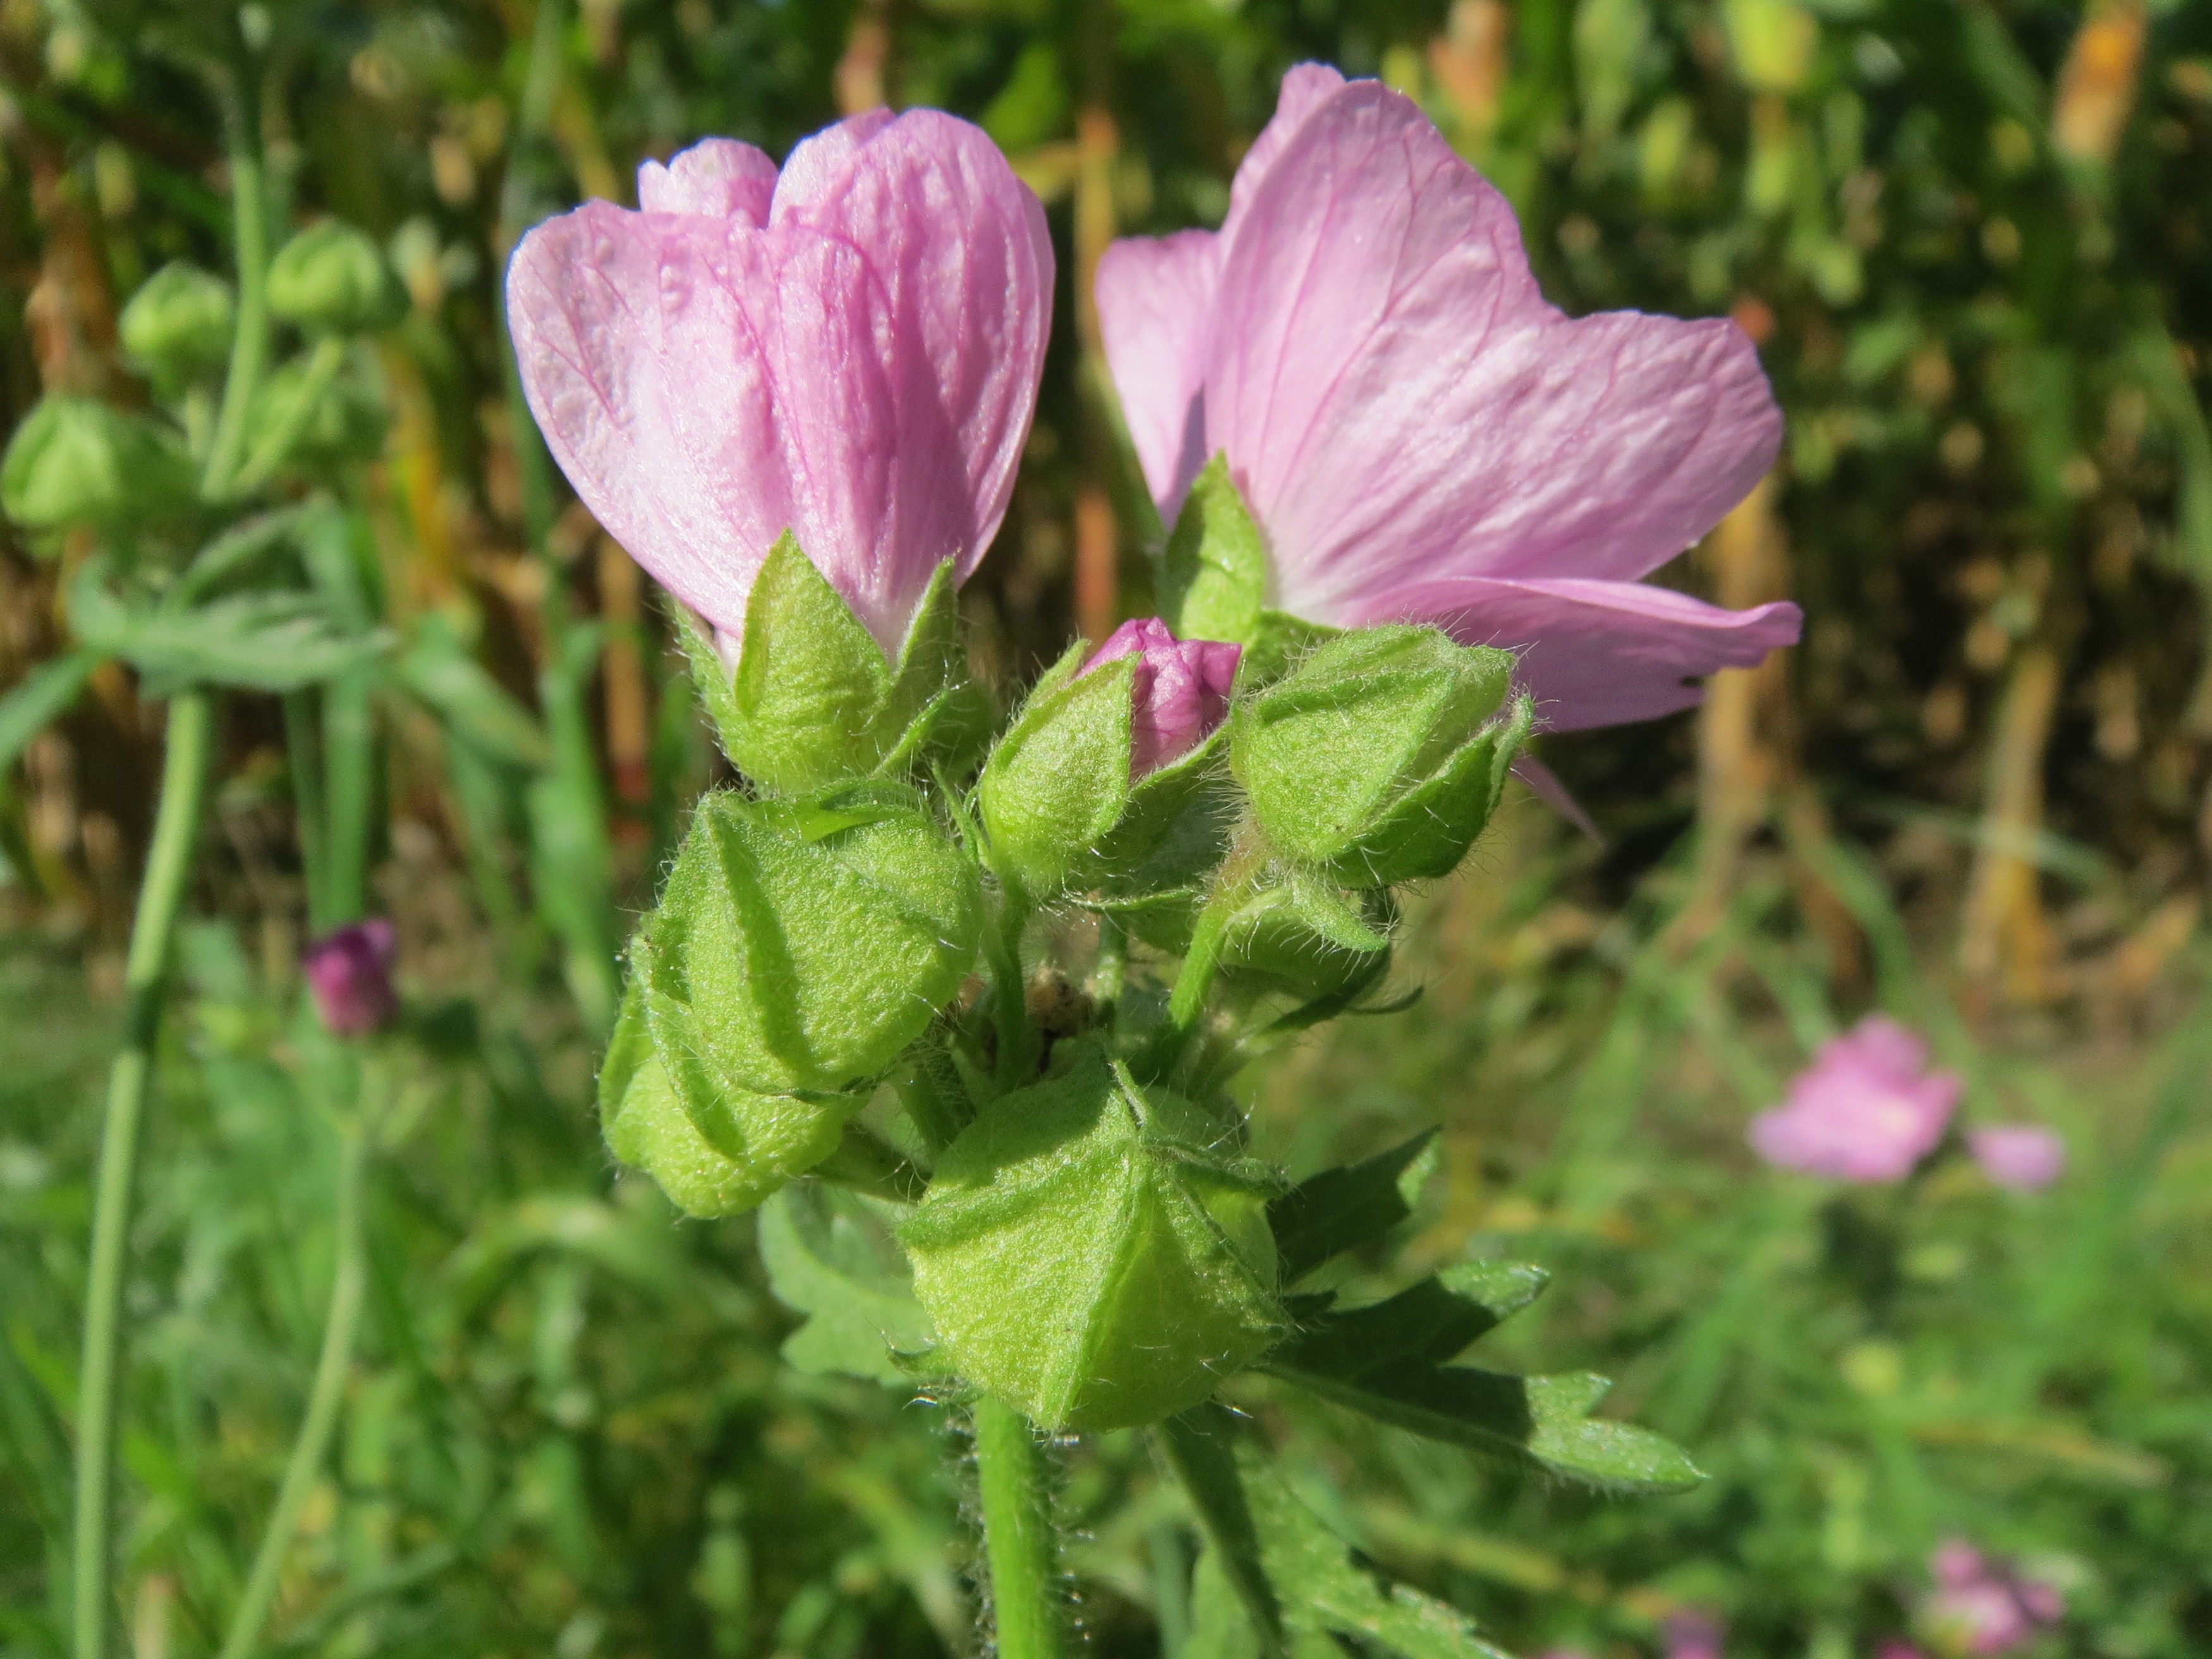
plant, flower, botany, flora, wildflower, geranium, macro photography, flowering plant, malva alcea, annual plant, land plant, violet family, everlasting sweet pea, geraniales, greater musk mallow, cut leaved mallow, vervain mallow, hollyhock mallow